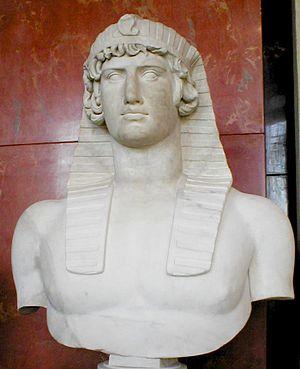
Antinoüs en Osiris, portant le némès orné d'un uraeus
La villa d'Hadrien, ou villa Hadrienne, en latin villa Hadriana, est une villa antique bâtie par l'empereur Hadrien au IIᵉ siècle. Située sur le territoire de la frazione de Villa Adriana à Tivoli, à une trentaine de kilomètres de Rome, elle figure parmi les ensembles monumentaux les plus riches de l'Antiquité. Elle est répartie sur une surface de 120 hectares, dont environ 40 sont visibles de nos jours.
Antinoüs est un jeune homme originaire de Bithynie ayant vécu au IIᵉ siècle apr. J.-C., plus connu comme favori et amant de l'empereur romain Hadrien. Il meurt âgé de 20 ans environ, noyé dans le Nil, dans des circonstances qui restent mystérieuses. Divinisé par Hadrien, Antinoüs est représenté par un grand nombre d'œuvres d'art qui en font l'un des visages les plus célèbres de l'Antiquité.